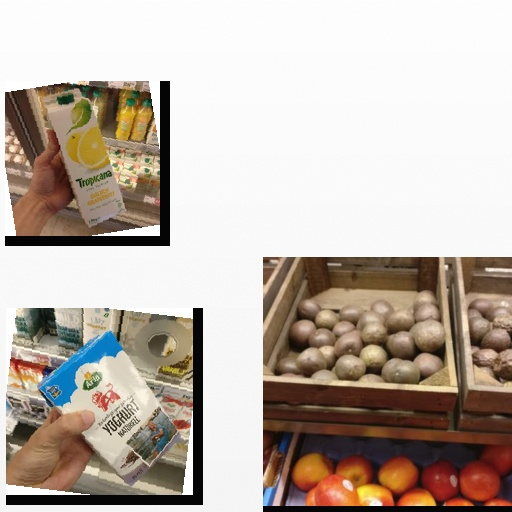
Food items: golden_grapefruit_juice, natural_yogurt, passion_fruit